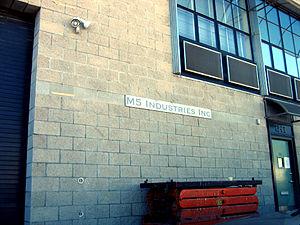
M5 Industries est une entreprise d'effets spéciaux basée à San Francisco en Californie et fondée par Jamie Hyneman.